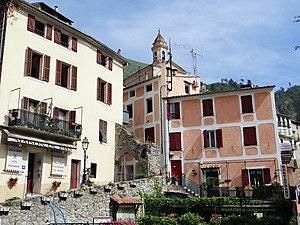
Lucéram - Place Adrien Barralis - Rue Henri Rostagni et porte Ouest